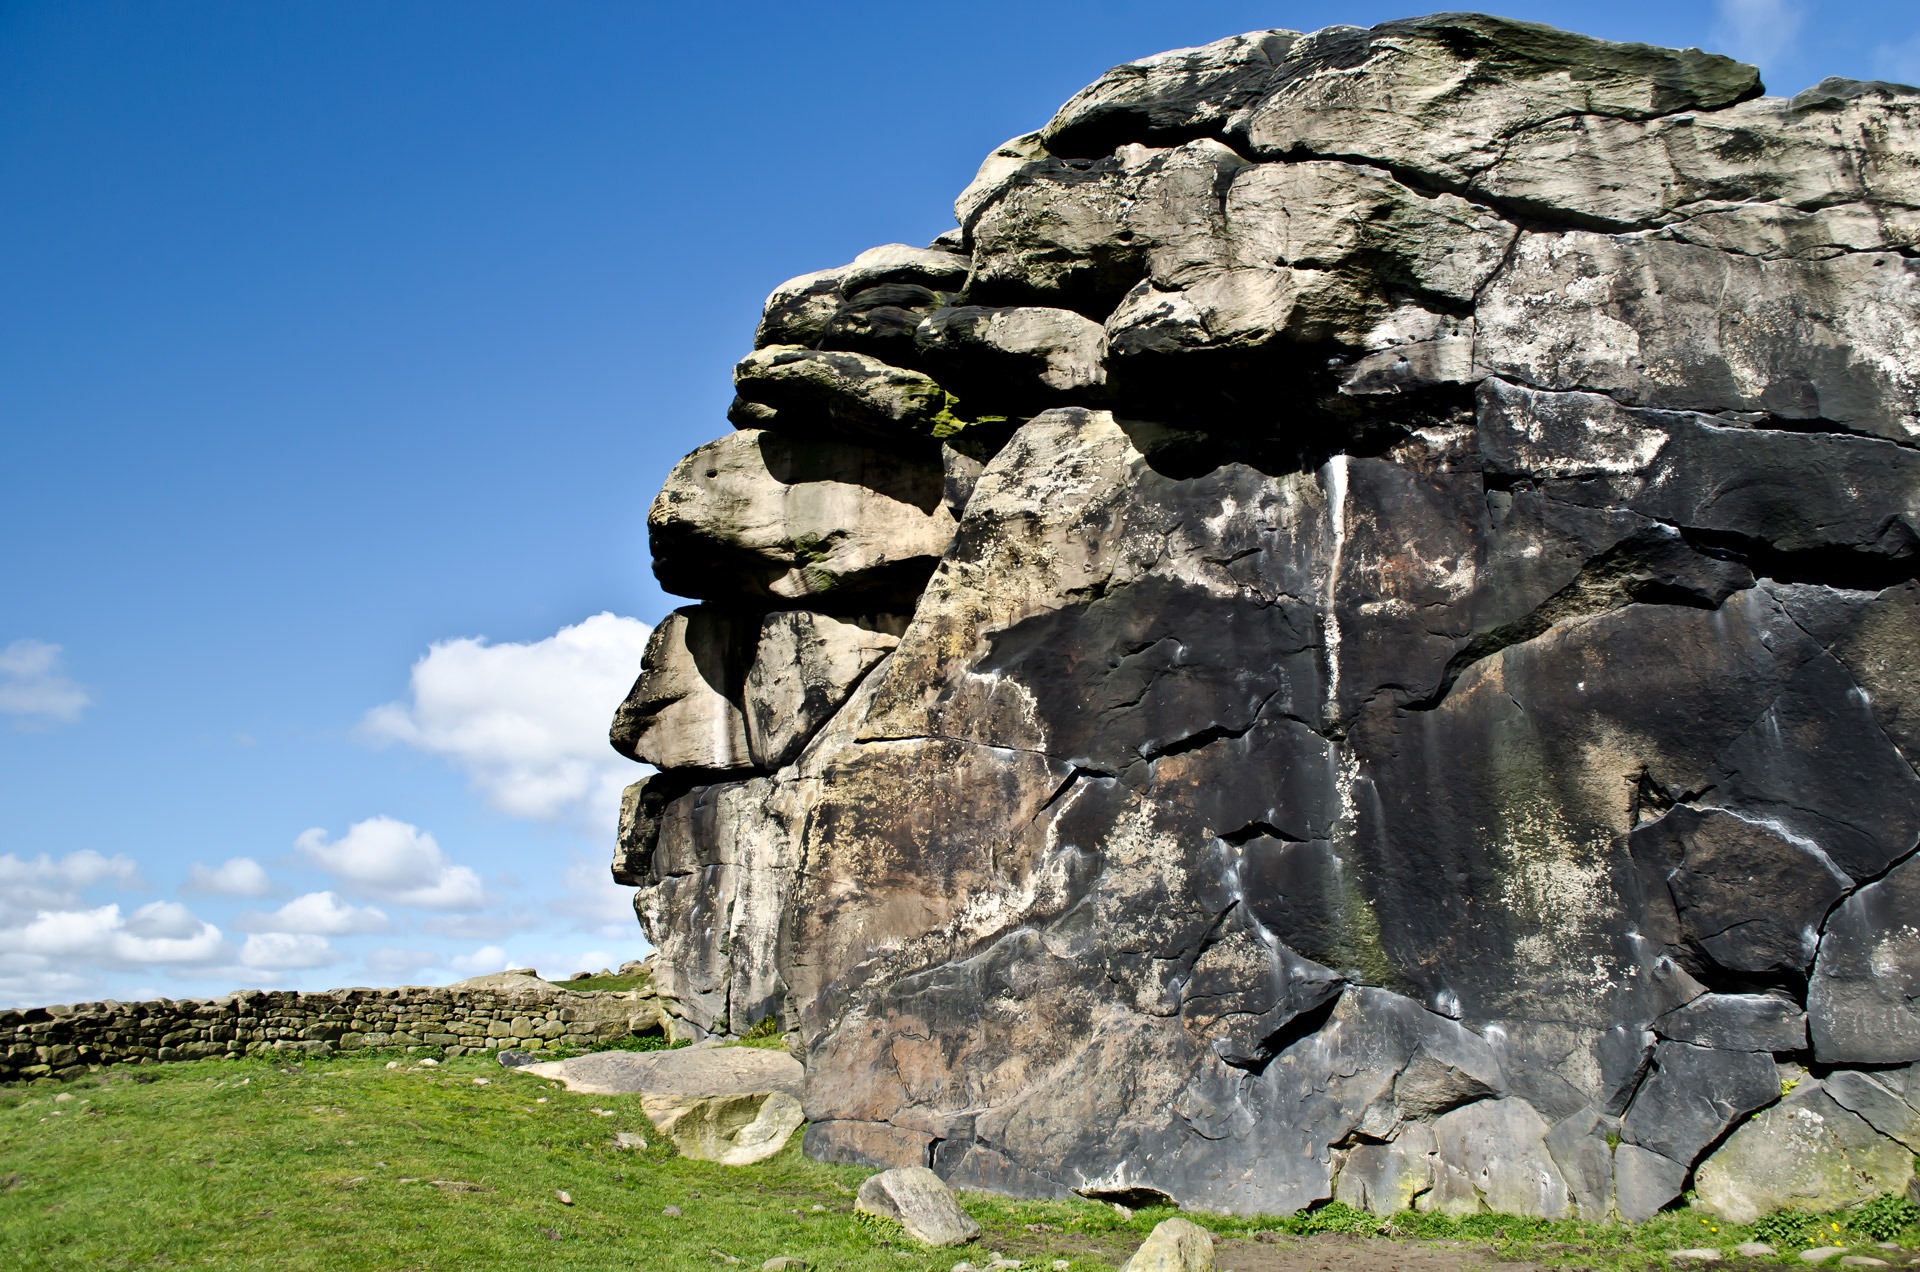
landscape, sea, coast, tree, nature, rock, mountain, cloud, sky, adventure, mountain range, summer, formation, cliff, arch, spring, blue, terrain, material, ridge, england, yorkshire, north, clouds, background, geology, outcrop, ruins, seasons, badlands, boulder, bedrock, mountainous landforms